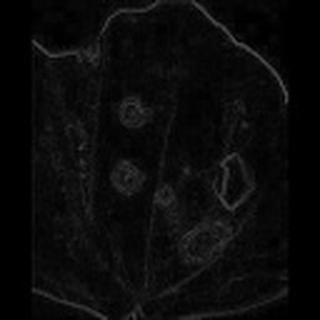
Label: cotton_target_spot